Culture of Tunisia

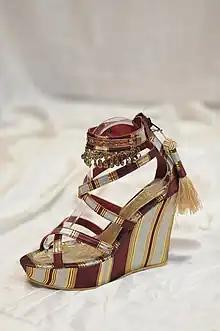
Tunisian women's shoes

Women's clothing is much more diverse than that of men. In the towns, the vast majority of young women have adopted the European style but women of a certain age, even in urban areas, often wrap a sefseri, white veil of silk or fine wool that covers the head with a blouse and baggy pants. These figures of women wearing sefseri is engrained in the traditional culture of Tunisia as much as the blue and white houses of Sidi Bou Said. In rural areas, women still wear brightly colored dresses, often in the Berber style and made of blue or red cotton, representing their region or their village. The fabric is opened on the side and is held at the waist with a belt and at the shoulders by two clasps. Women of all ages typically wear a massive amount of jewelry with the clothing and it is common to see women with tens, even hundreds of gold sovereigns, necklaces and other trimmings around their necks and from the sides of the headdress.